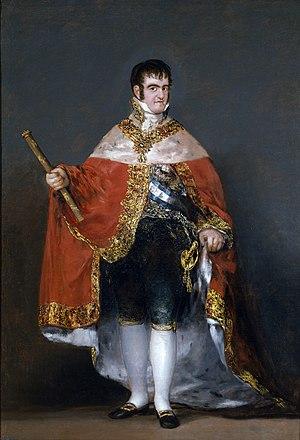
Les mouvements insurrectionnels de 1820-1821 sont des tentatives d'insurrections nées en Espagne et qui se sont diffusées dans divers autres pays.
Les Cortes de Cadix sont l'assemblée constituante siégeant au Real Teatro de las Cortes à Cadix, en Espagne du 24 septembre 1810 au 10 mai 1814, pendant la Guerre d'indépendance espagnole. Il s'agit d'un épisode majeur dans la marche vers le libéralisme et la démocratie en Espagne.
L’université de Séville est un établissement d'enseignement supérieur public dont le siège se trouve à Séville, en Espagne. Son nom officiel est Universidad de Sevilla, mais elle est souvent appelée La Hispalense. Comptant près de 70 000 étudiants, elle constitue, en termes d'effectifs, l'université la plus importante de la communauté autonome d'Andalousie, et la deuxième d'Espagne après l'université Complutense de Madrid.